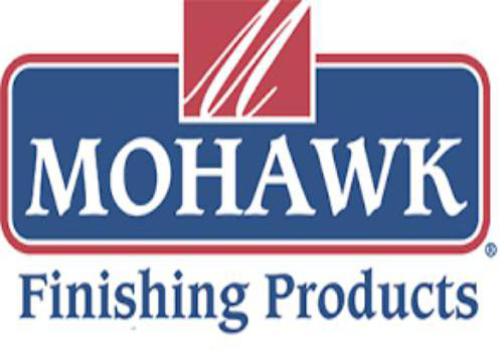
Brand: mohawk-2
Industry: Leisure